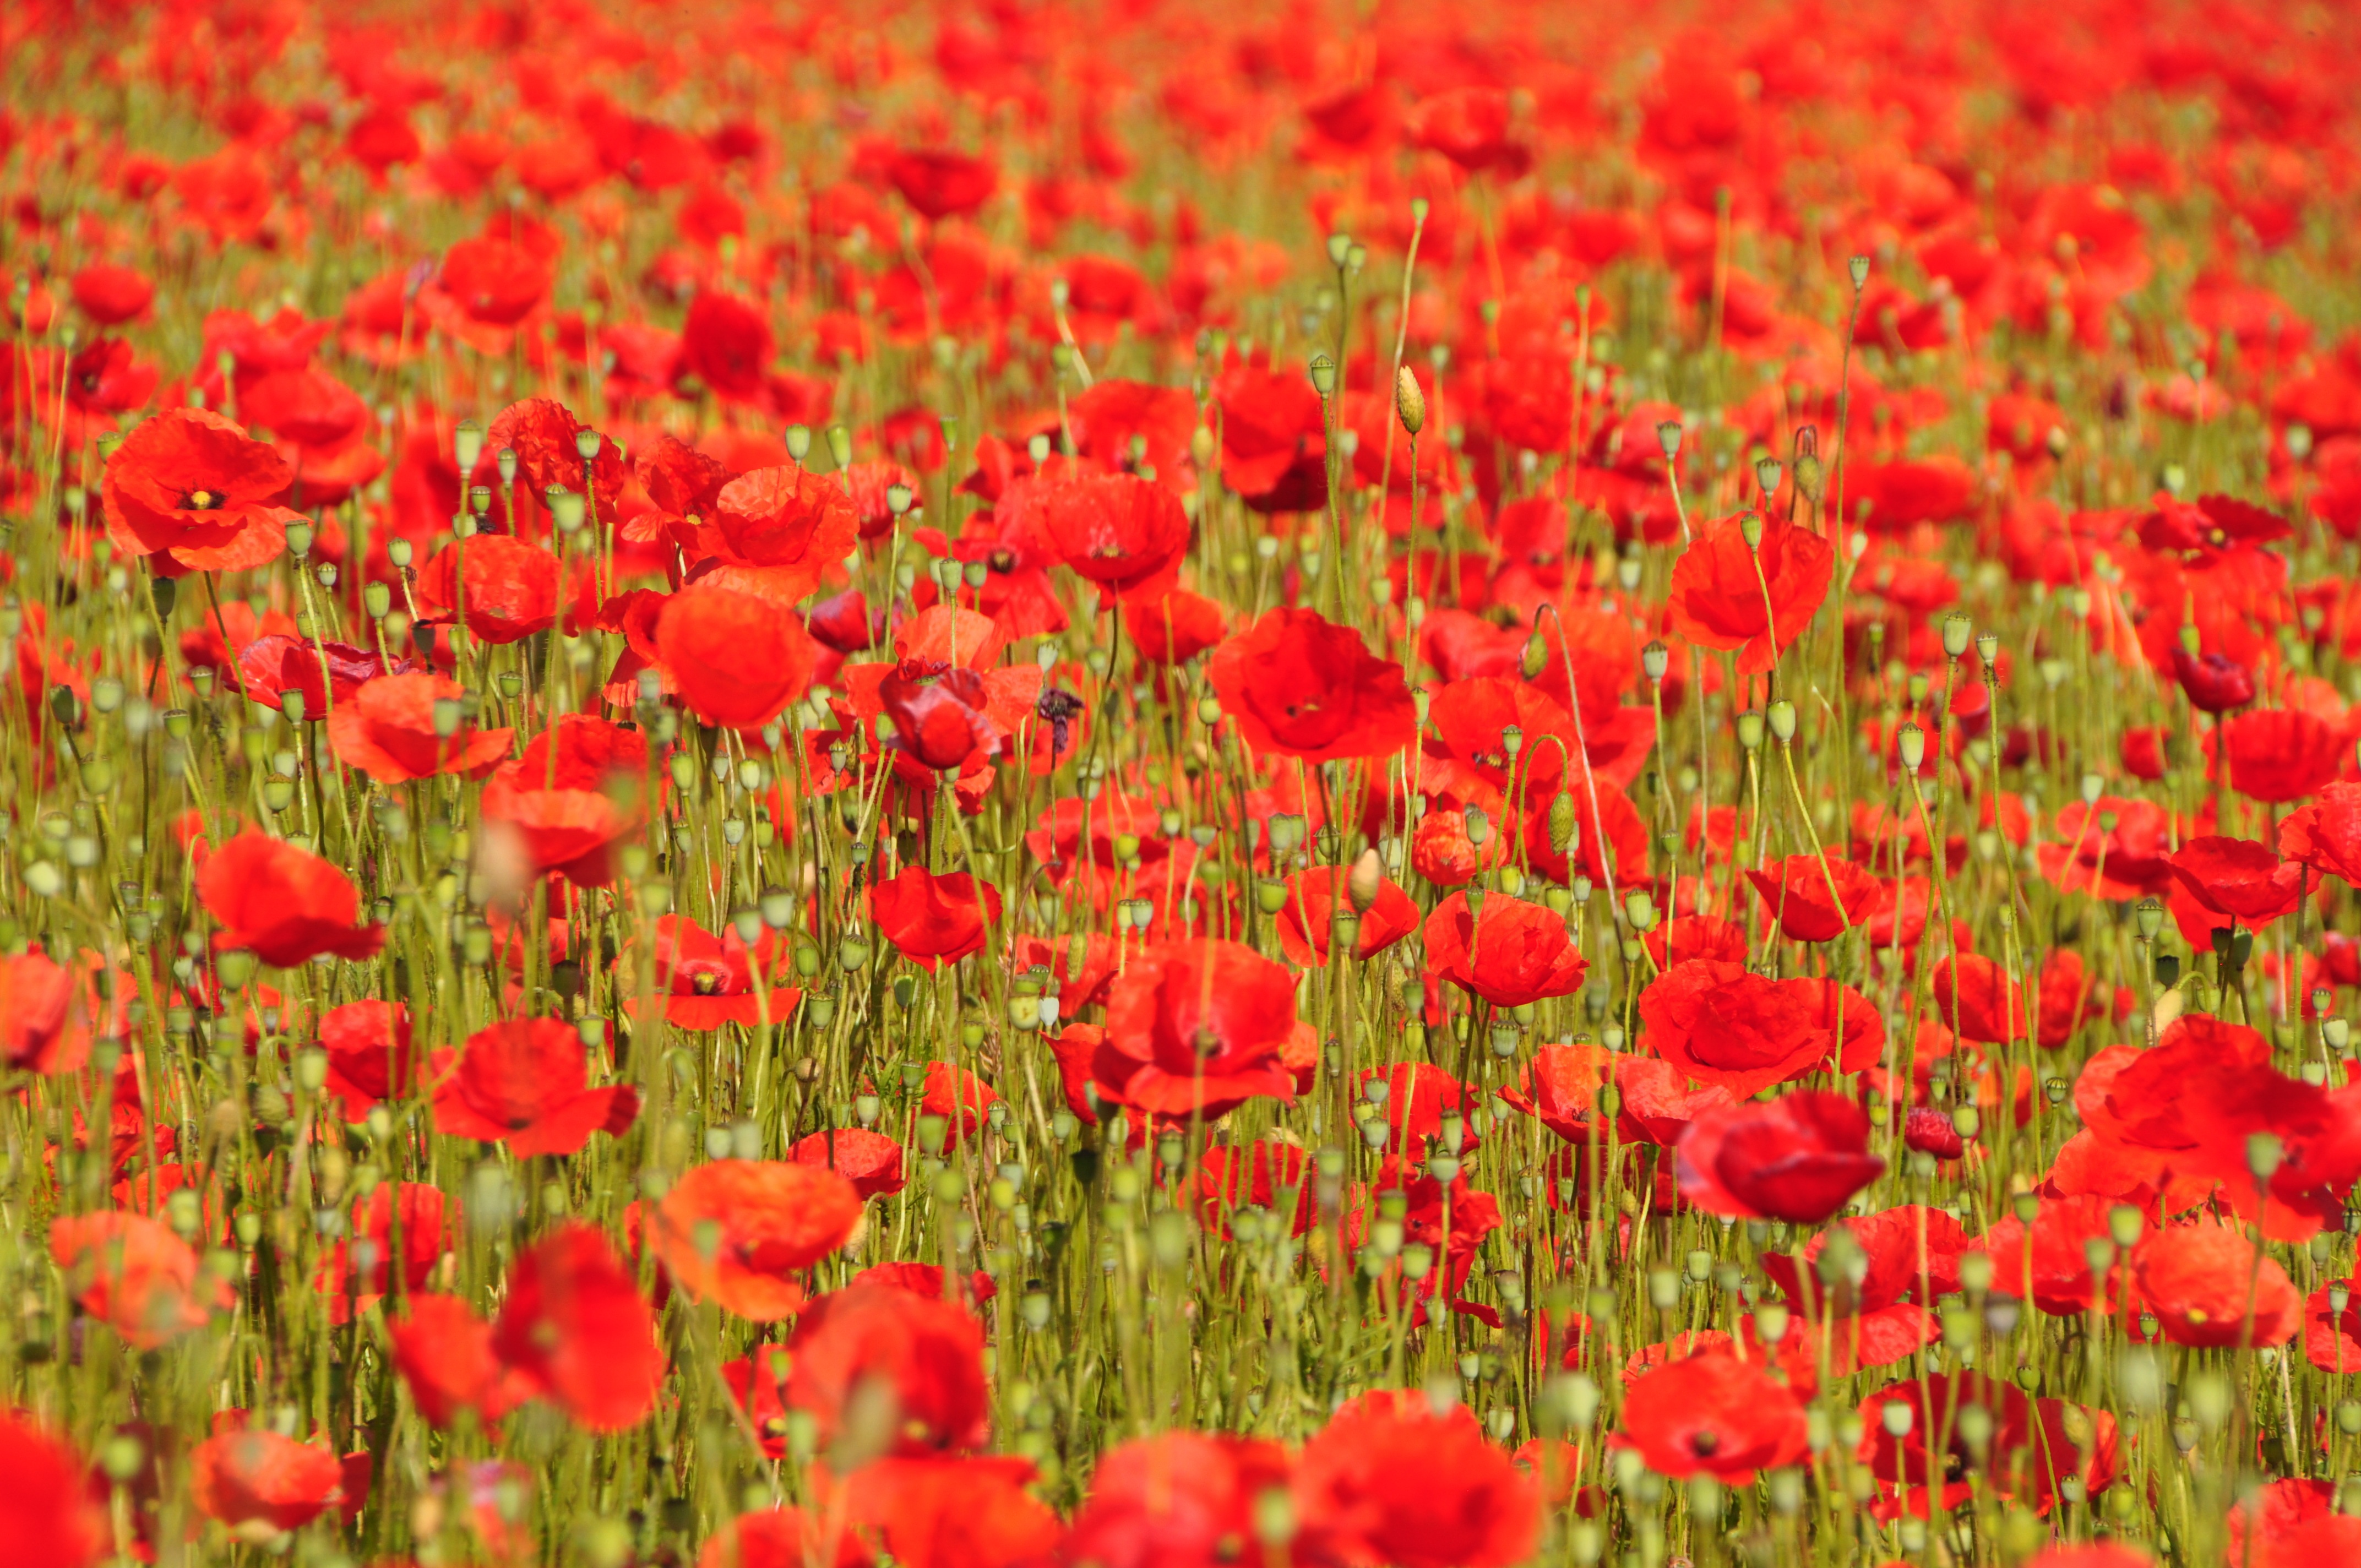
landscape, nature, light, plant, field, meadow, flower, petal, bloom, summer, red, colorful, close, flora, wildflower, flowers, klatschmohn, poppy flower, grassland, blossoms, poppy, coquelicot, summer flowers, flowering plant, mohngewaechs, eschscholzia californica, annual plant, land plant, poppy family